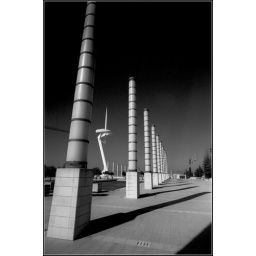
Communications tower by Santiago Calatrava. Leica M3; Elmarit-M 21mm Asph; red filter. Ilford Delta 100; Nikon scan.